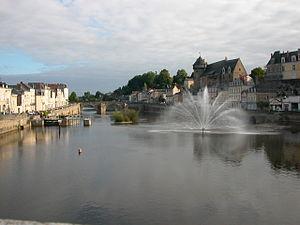
Le réseau hydrographique de la Mayenne est l'ensemble des éléments naturels ou artificiels, drainant le territoire du département de la Mayenne. Il regroupe ainsi des cours d'eau ou canaux situés entièrement ou partiellement en Mayenne.
La Mayenne est un département français de la région Pays de la Loire. Ses habitants sont les Mayennais et les Mayennaises. L'Insee et la Poste lui attribuent le code 53. Son chef-lieu est Laval.